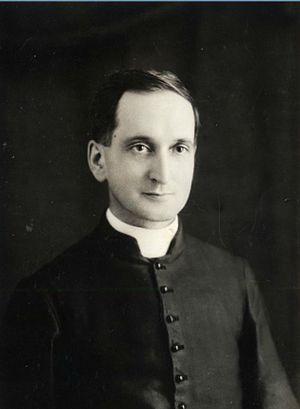
Abbé Georges Courchesne, 1920
Georges-Alexandre Courchesne, était un ecclésiastique québécois, évêque de Rimouski de 1928 à 1946. Il est élevé au rang de premier archevêque de Rimouski lors de sa création en 1946, un poste qu'il occupera jusqu'à son décès.